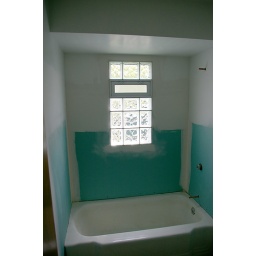
New glass block window in place.